Fritz Jacobsen

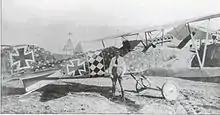
Fritz Jacobsen's Albatros D.V. Summer 1917, before his transfer to Italy.

"Vizefeldwebel" Fritz John Jacobsen was a German World War I flying ace credited with eight confirmed and two unconfirmed aerial victories.